Grudziądz

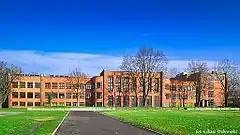
Grudziądz Technical High School and astronomical observatory

The 64th and 65th Infantry Regiments and the 16th Light Artillery Regiment of the Polish Army were stationed in Grudziądz during the 19 years of the inter-war period. They were part of the 16th Infantry Division, which had its headquarters in the city, as did the cavalry's famous 18th Pomeranian Uhlan Regiment. The Grudziądz Centre of Cavalry Training educated many notable army commanders, including future Polish resistance hero Witold Pilecki. Military education in Grudziądz was also provided by the Centre of the Gendarmerie, the Air School of Shooting and Bombarding, and the N.C.O. Professional School, which offered courses for infantry reserve officer cadets.